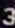
Number: 3